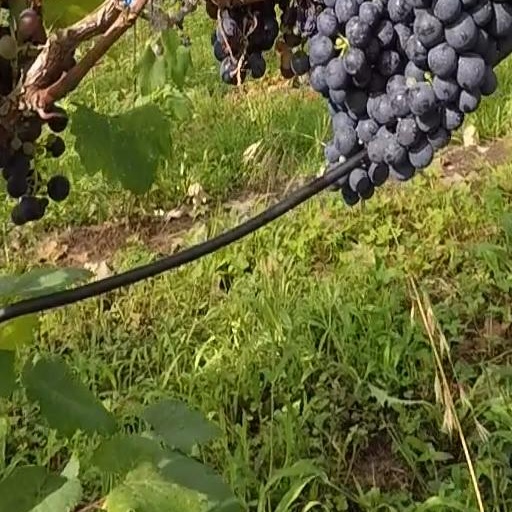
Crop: grape